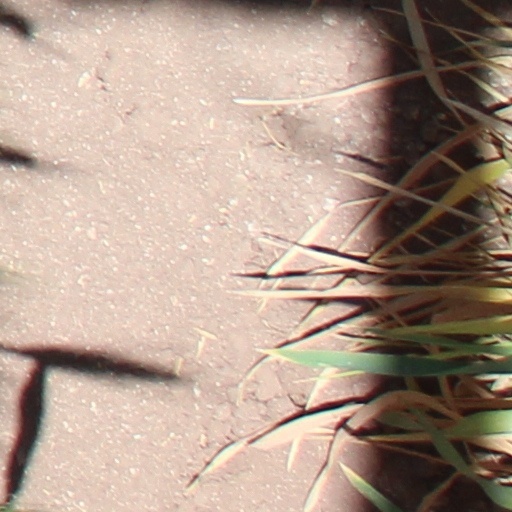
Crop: wheat